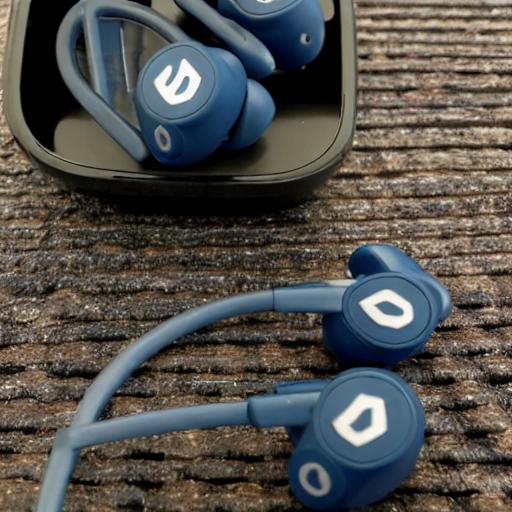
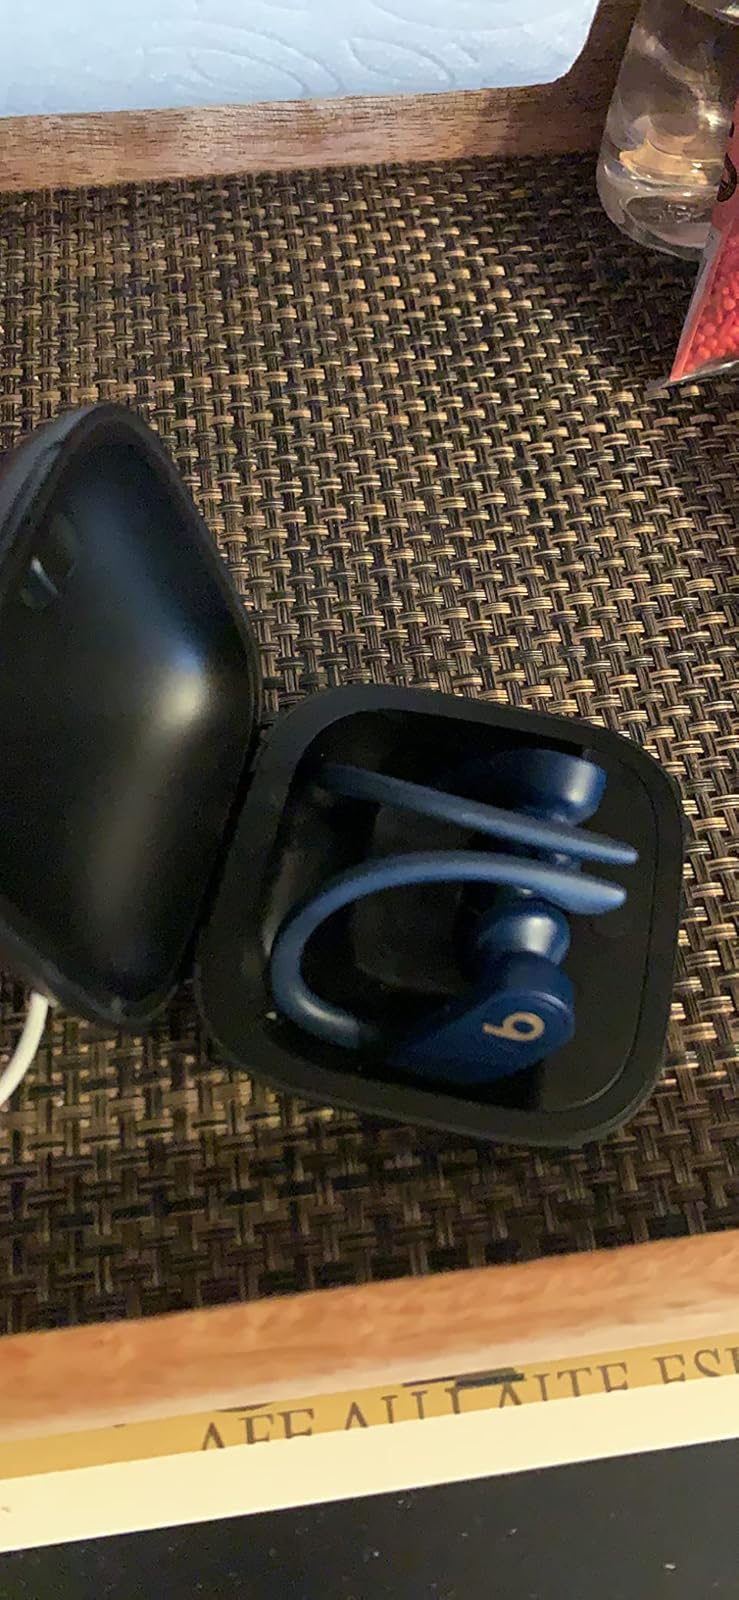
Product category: earbuds
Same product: no